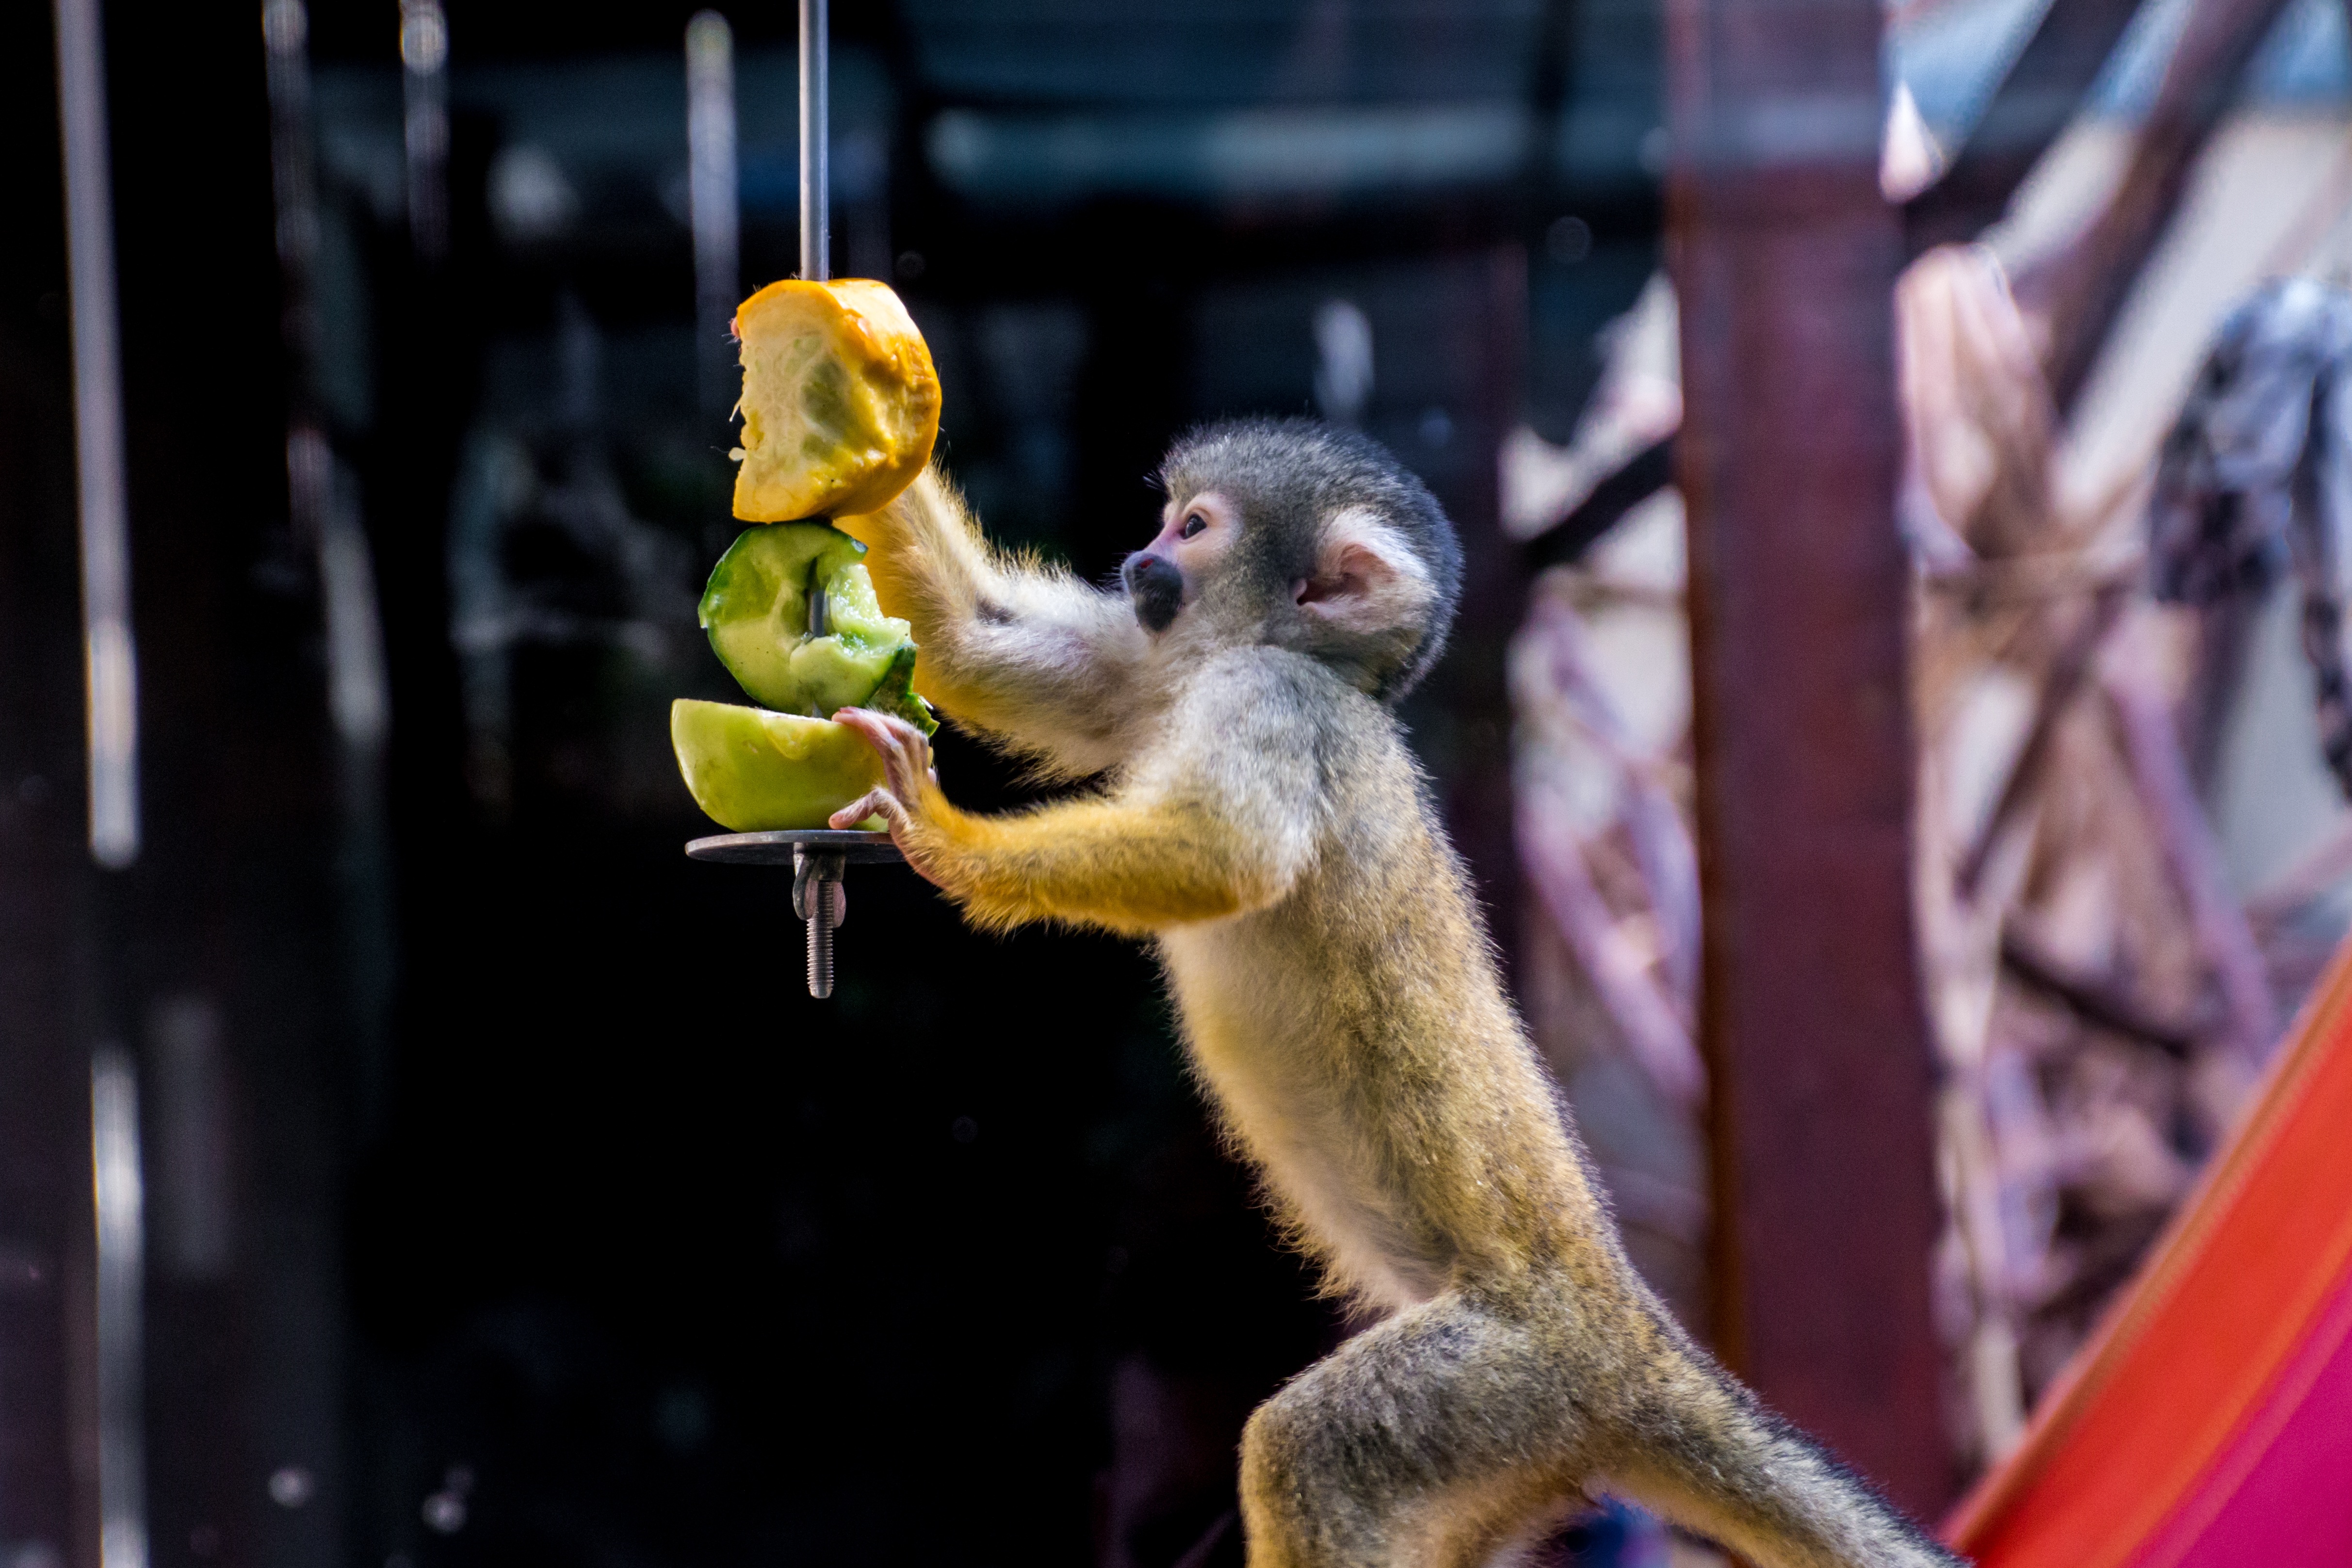
tree, nature, animal, cute, brown, mammal, black, monkey, eat, fauna, primate, climb, squirrel monkey, vertebrate, creature, curious, animal world, wildlife photography, ffchen, brown black, herr nilson